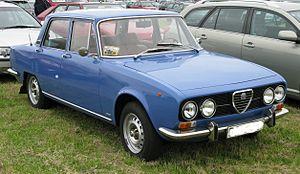
L'usine Alfa Romeo d'Arese, mise en service au début des années 1960, était la plus importante du constructeur Alfa Romeo.